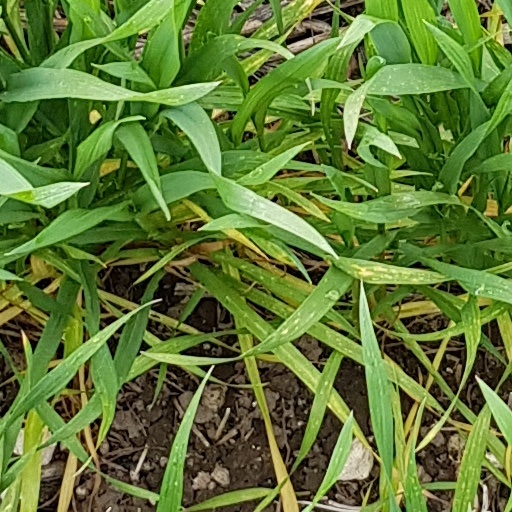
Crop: wheat